Phoenix Corporate Center

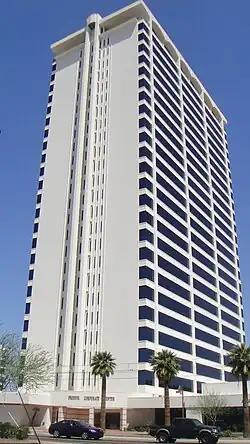

The Phoenix Corporate Tower (formerly known as First Federal Savings Building) is a 26-story high-rise office building in Phoenix, Arizona. It was built in 1965 and designed in the International Style. The tower was built two miles north of Downtown Phoenix in the Central Corridor. At that time, corporate investment turned its attention away from downtown. When the tower was completed, it was the tallest building in Phoenix, taking that distinction away from the Executive Towers Condominiums. It remained the tallest building for six years until the Wells Fargo Plaza was completed in 1971.